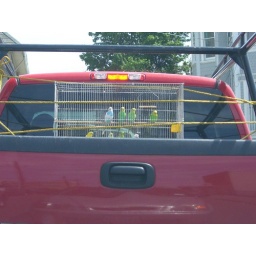
look at these cute parakeets! this is at a stop sign near church in oakland.